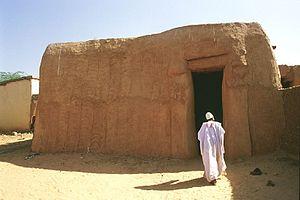
Ancienne architecture traditionnelle, Zinder, Niger
Cet article recense les sites inscrits au patrimoine mondial au Niger.